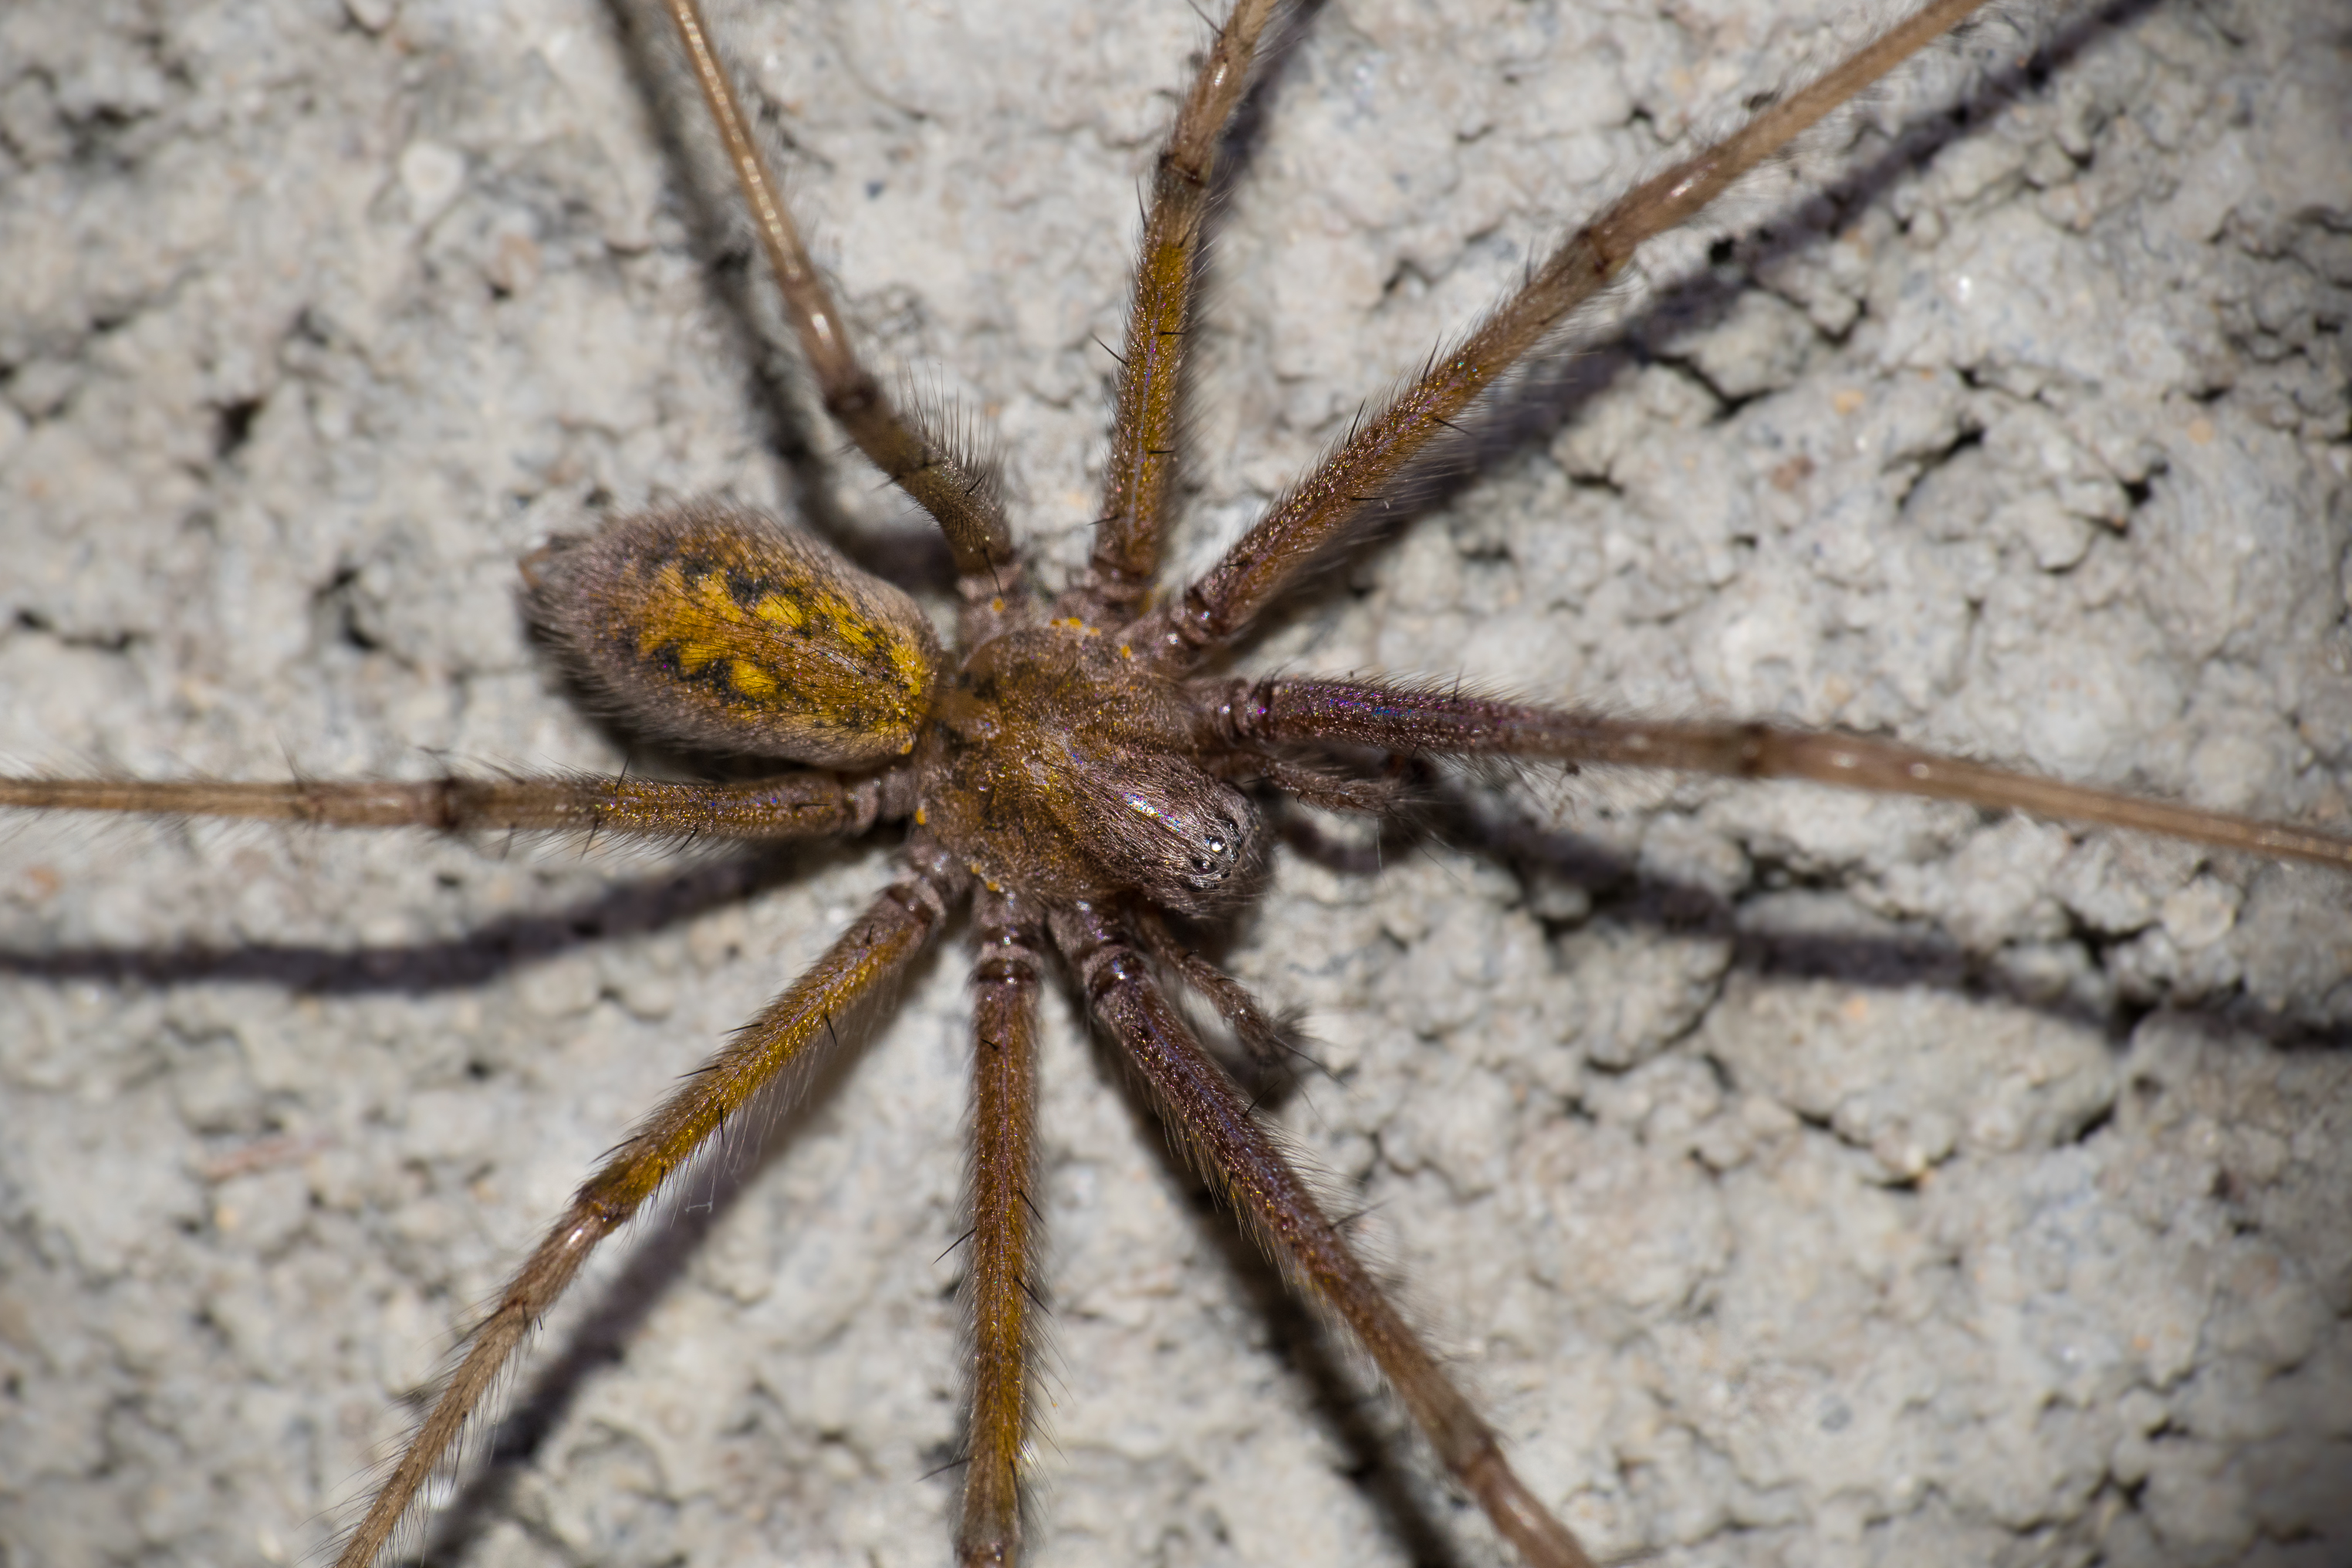
macro, fauna, invertebrate, close up, spider, animals, arachnid, arana, lumixfz1000, fz1000, tarantula, ggl1, xovesphoto, animales, panasoniclumixfz1000, raynox150, macro photography, arthropod, european garden spider, wolf spider, araneus, orb weaver spider